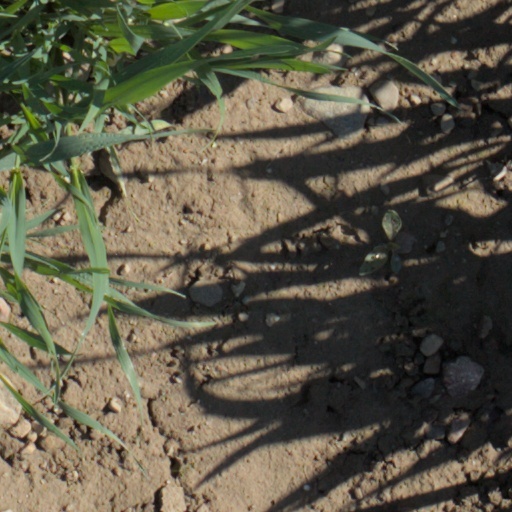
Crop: wheat